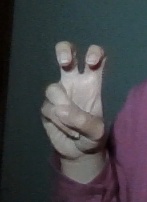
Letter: toot